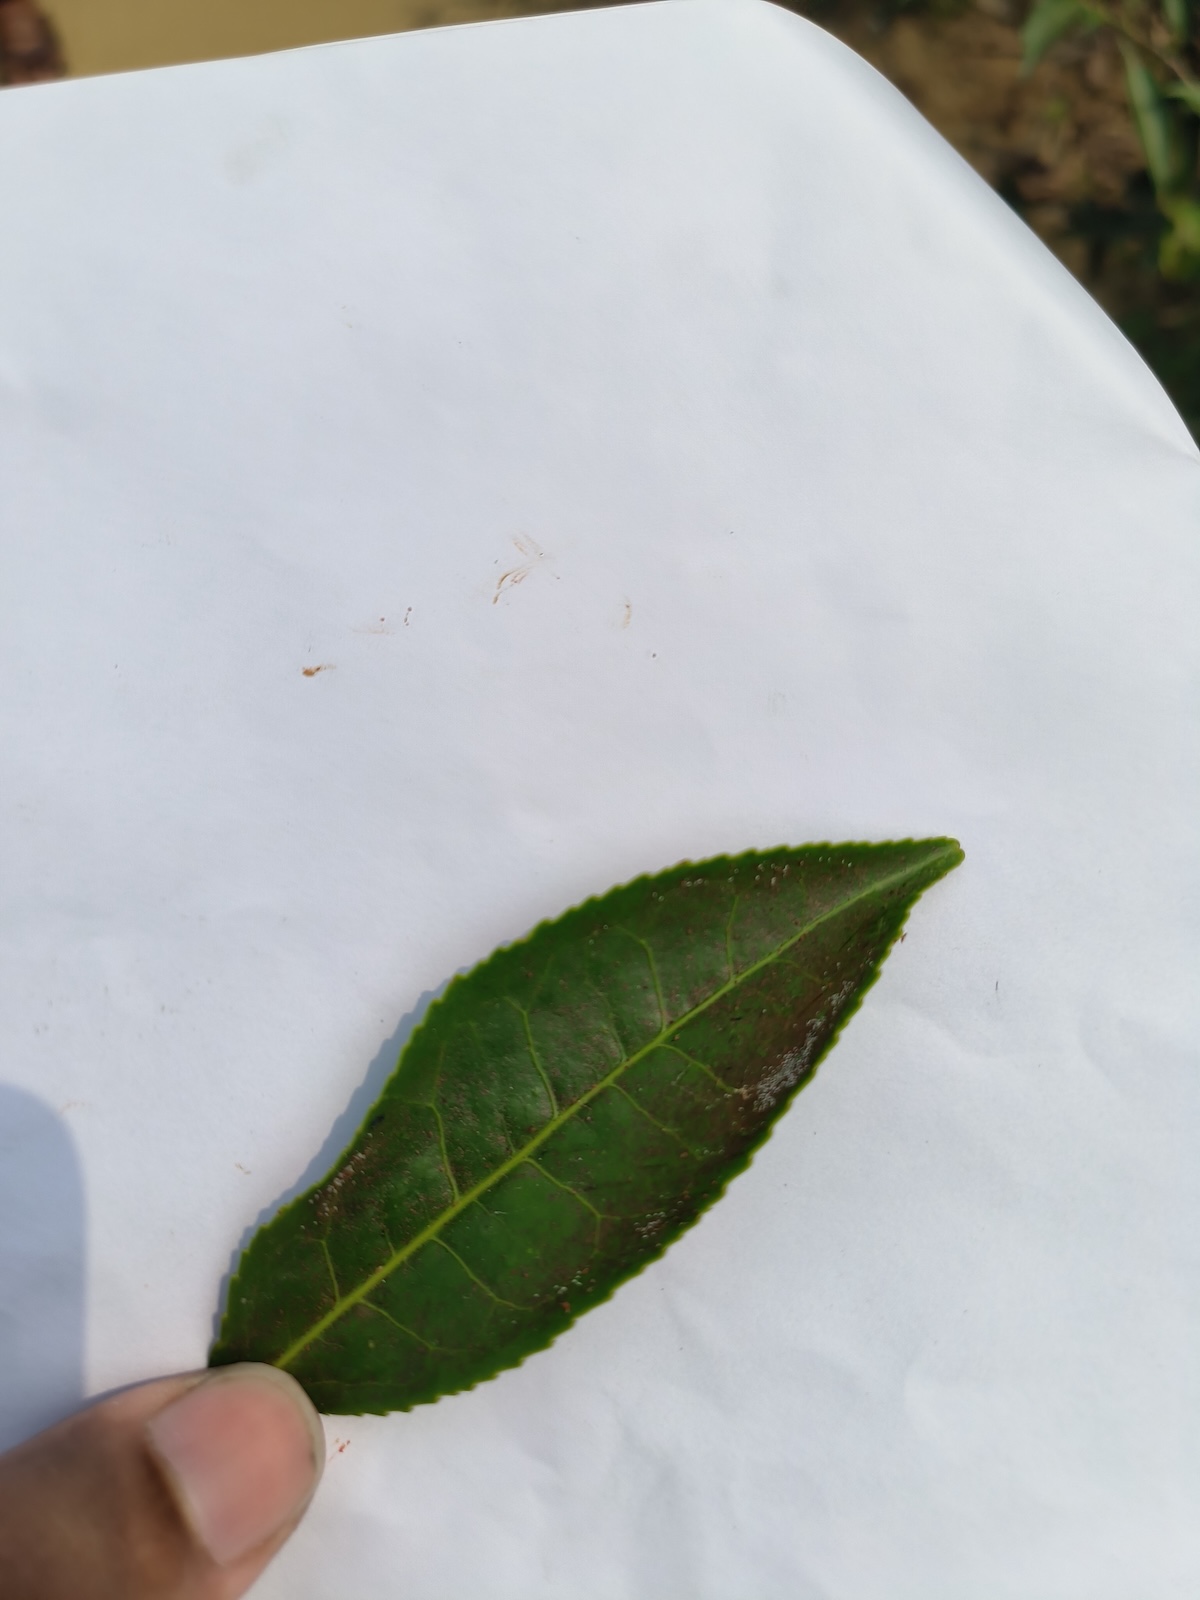
Label: Red spider